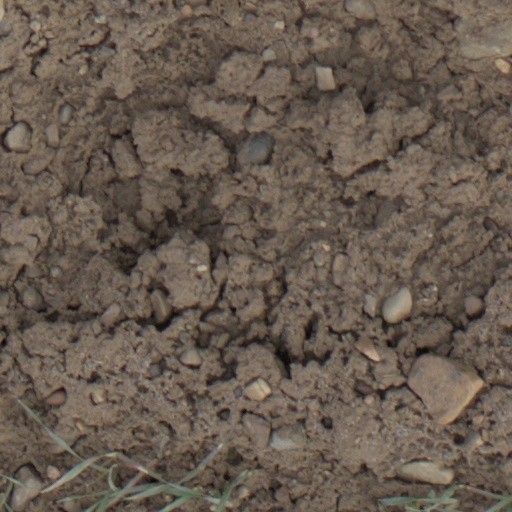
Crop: wheat